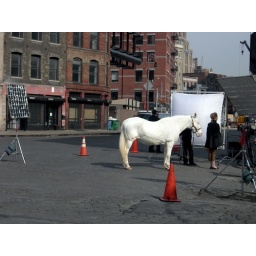
when you see a horse on a street in nyc, you notice!